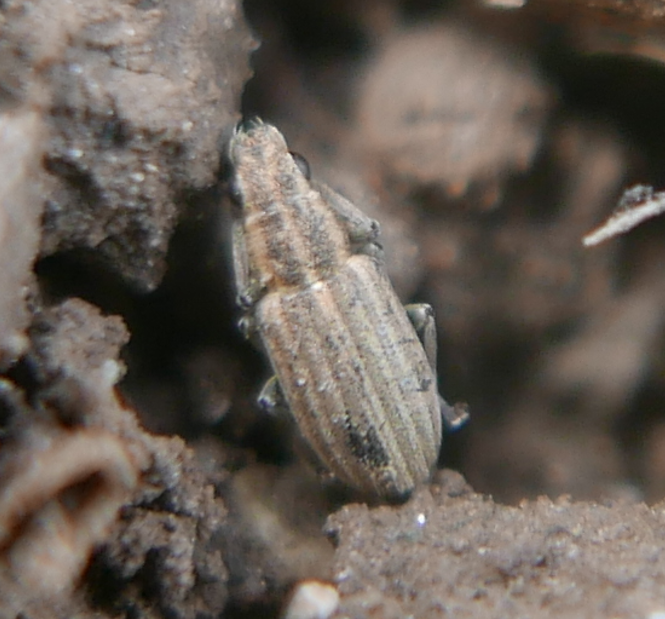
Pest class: pea_leaf_weevil